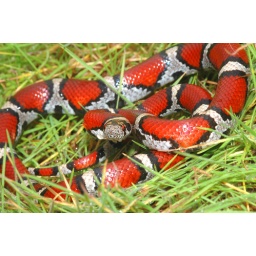
A brightly colored adult red milk snake coiled in damp green grass.